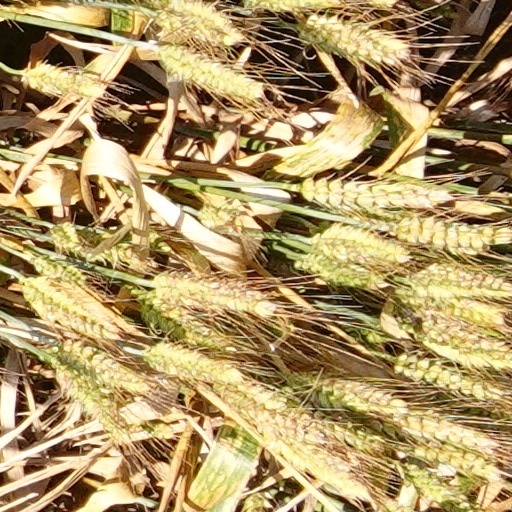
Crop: wheat